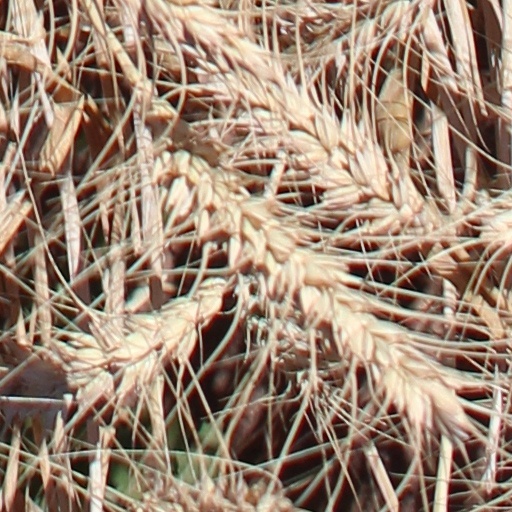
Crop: wheat